Architecture of Russia

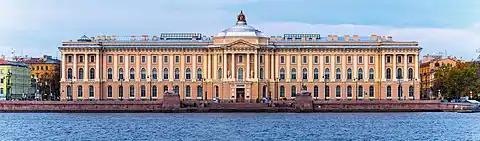
Imperial Academy of Arts

Trezzini would also design the original, more modest, Winter Palace in the city for Peter which would then be engulfed into the larger Winter Palace constructed later. Many of these original Petrine palaces built in St Petersburg would either be demolished or incorporated into larger structures in the decades that followed. More examples of these palaces are found in the countryside around St Petersburg, and include the Summer Palace (1711–1714, designed by Trezzini), Menshikov Palace (1710-1720s, designed by Giovanni Mario Fontana and Gottfried Johann Shädel). These country palaces also serve as more untouched examples of this early Petrine palace architecture.